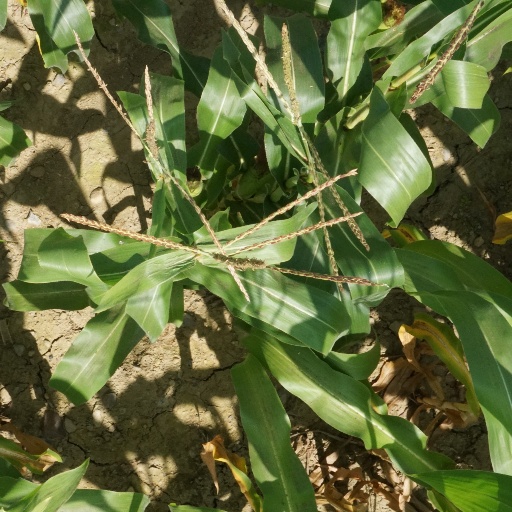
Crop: maize; corn